Sam Reinhart

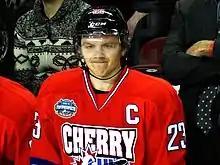
Reinhart at the 2014 CHL/NHL Top Prospects Game.

The Kootenay Ice selected Reinhart 15th overall in the 2010 WHL Bantam Draft. He was selected three rounds ahead of oldest brother Max when he was drafted in 2007 and was selected 12 positions behind of Griffin when he was drafted third-overall in 2009. Reinhart joined the Kootenay Ice for four games in the 2010–11 season. In his first WHL game, he scored the game-winning goal against the Edmonton Oil Kings. That was also the first WHL game in which all three Reinhart brothers were playing. Reinhart suited up for seven WHL playoffs games, registering zero points in the process, as part of the Ice's Ed Chynoweth Cup championship team. He played one game for the Ice in the 2011 Memorial Cup.